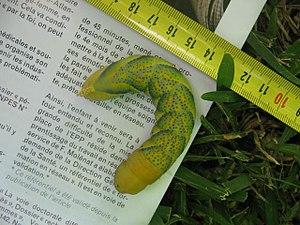
Sphinx tête de mort (Acherontia atropos) - Chenille - photo prise à la Réunion
Cet article recense les hétérocères de l'île de La Réunion.
Le Sphinx tête de mort est une espèce de lépidoptères de la famille des Sphingidae. Principalement présent en Europe, en Afrique et au Moyen-Orient, ce grand papillon migrateur est connu pour le motif de son thorax qui évoque une tête de mort.